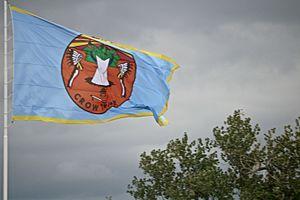
Crow Agency est une Census-designated place du comté de Big Horn, dans l’État du Montana. Lors du recensement de 2010, sa population s’élevait à 1 616 habitants. Sa superficie totale est de 18,8 km².